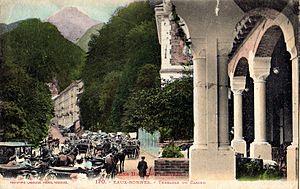
Eaux-Bonnes est une commune française, située dans le département des Pyrénées-Atlantiques en région Nouvelle-Aquitaine.